Mark Noyce

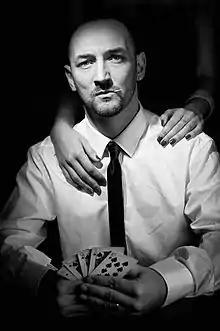
Noyce in character as the poker player

Noyce was born in Peterborough, Cambridgeshire, the son of May Doreen (Bayford) and William Charles Albert Noyce. He attended Fulbridge infants and junior schools and received his secondary education at Walton Community School before moving on to Peterborough Regional College.